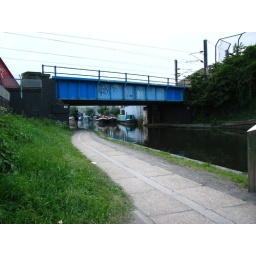
Taken from below the road bridge level and by the canal towpath.